Harold Abbott (rugby union)

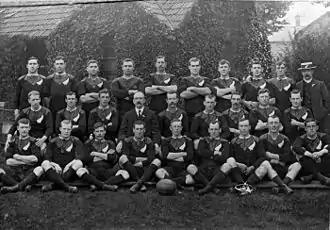
All Blacks rugby union team:Top Row — J. Corbett, W. Johnstone, W. Cunningham, P. Newton, G. Nicholson, C. Seeling, J. O'Sullivan, A. McDonald, D. McGregor, J. Duncan (coach). <hr>Middle Row — E .J. Harper, W. J. Wallace, J. W. Stead (vice-captain), G. W. Dixon (manager), D. Gallaher (captain), J. Hunter, G. Gillett, F. Glasgow, W. Mackrell. <hr>Bottom Row — S. Casey, H. L .Abbott, G. W. Smith, F. Roberts, H. D. Thompson, H. J. Mynott, E. E. Booth, G. A. Tyler, R. G. Deans.

Harold "Bunny" Louis Abbott (17 June 1882 – 16 January 1971) was a New Zealand rugby union footballer. A wing three-quarter, Abbott represented and at a provincial level, and was a member of the New Zealand national side, the All Blacks, from 1905 to 1906. He was a member of the legendary 1905 Original All Blacks, and played 11 matches for the team, scoring 47 points. He won his sole Test cap for New Zealand on 1 January 1906 against France. He also made one appearance as a guest player for British Columbia against the All Blacks, when the former team were short of players.